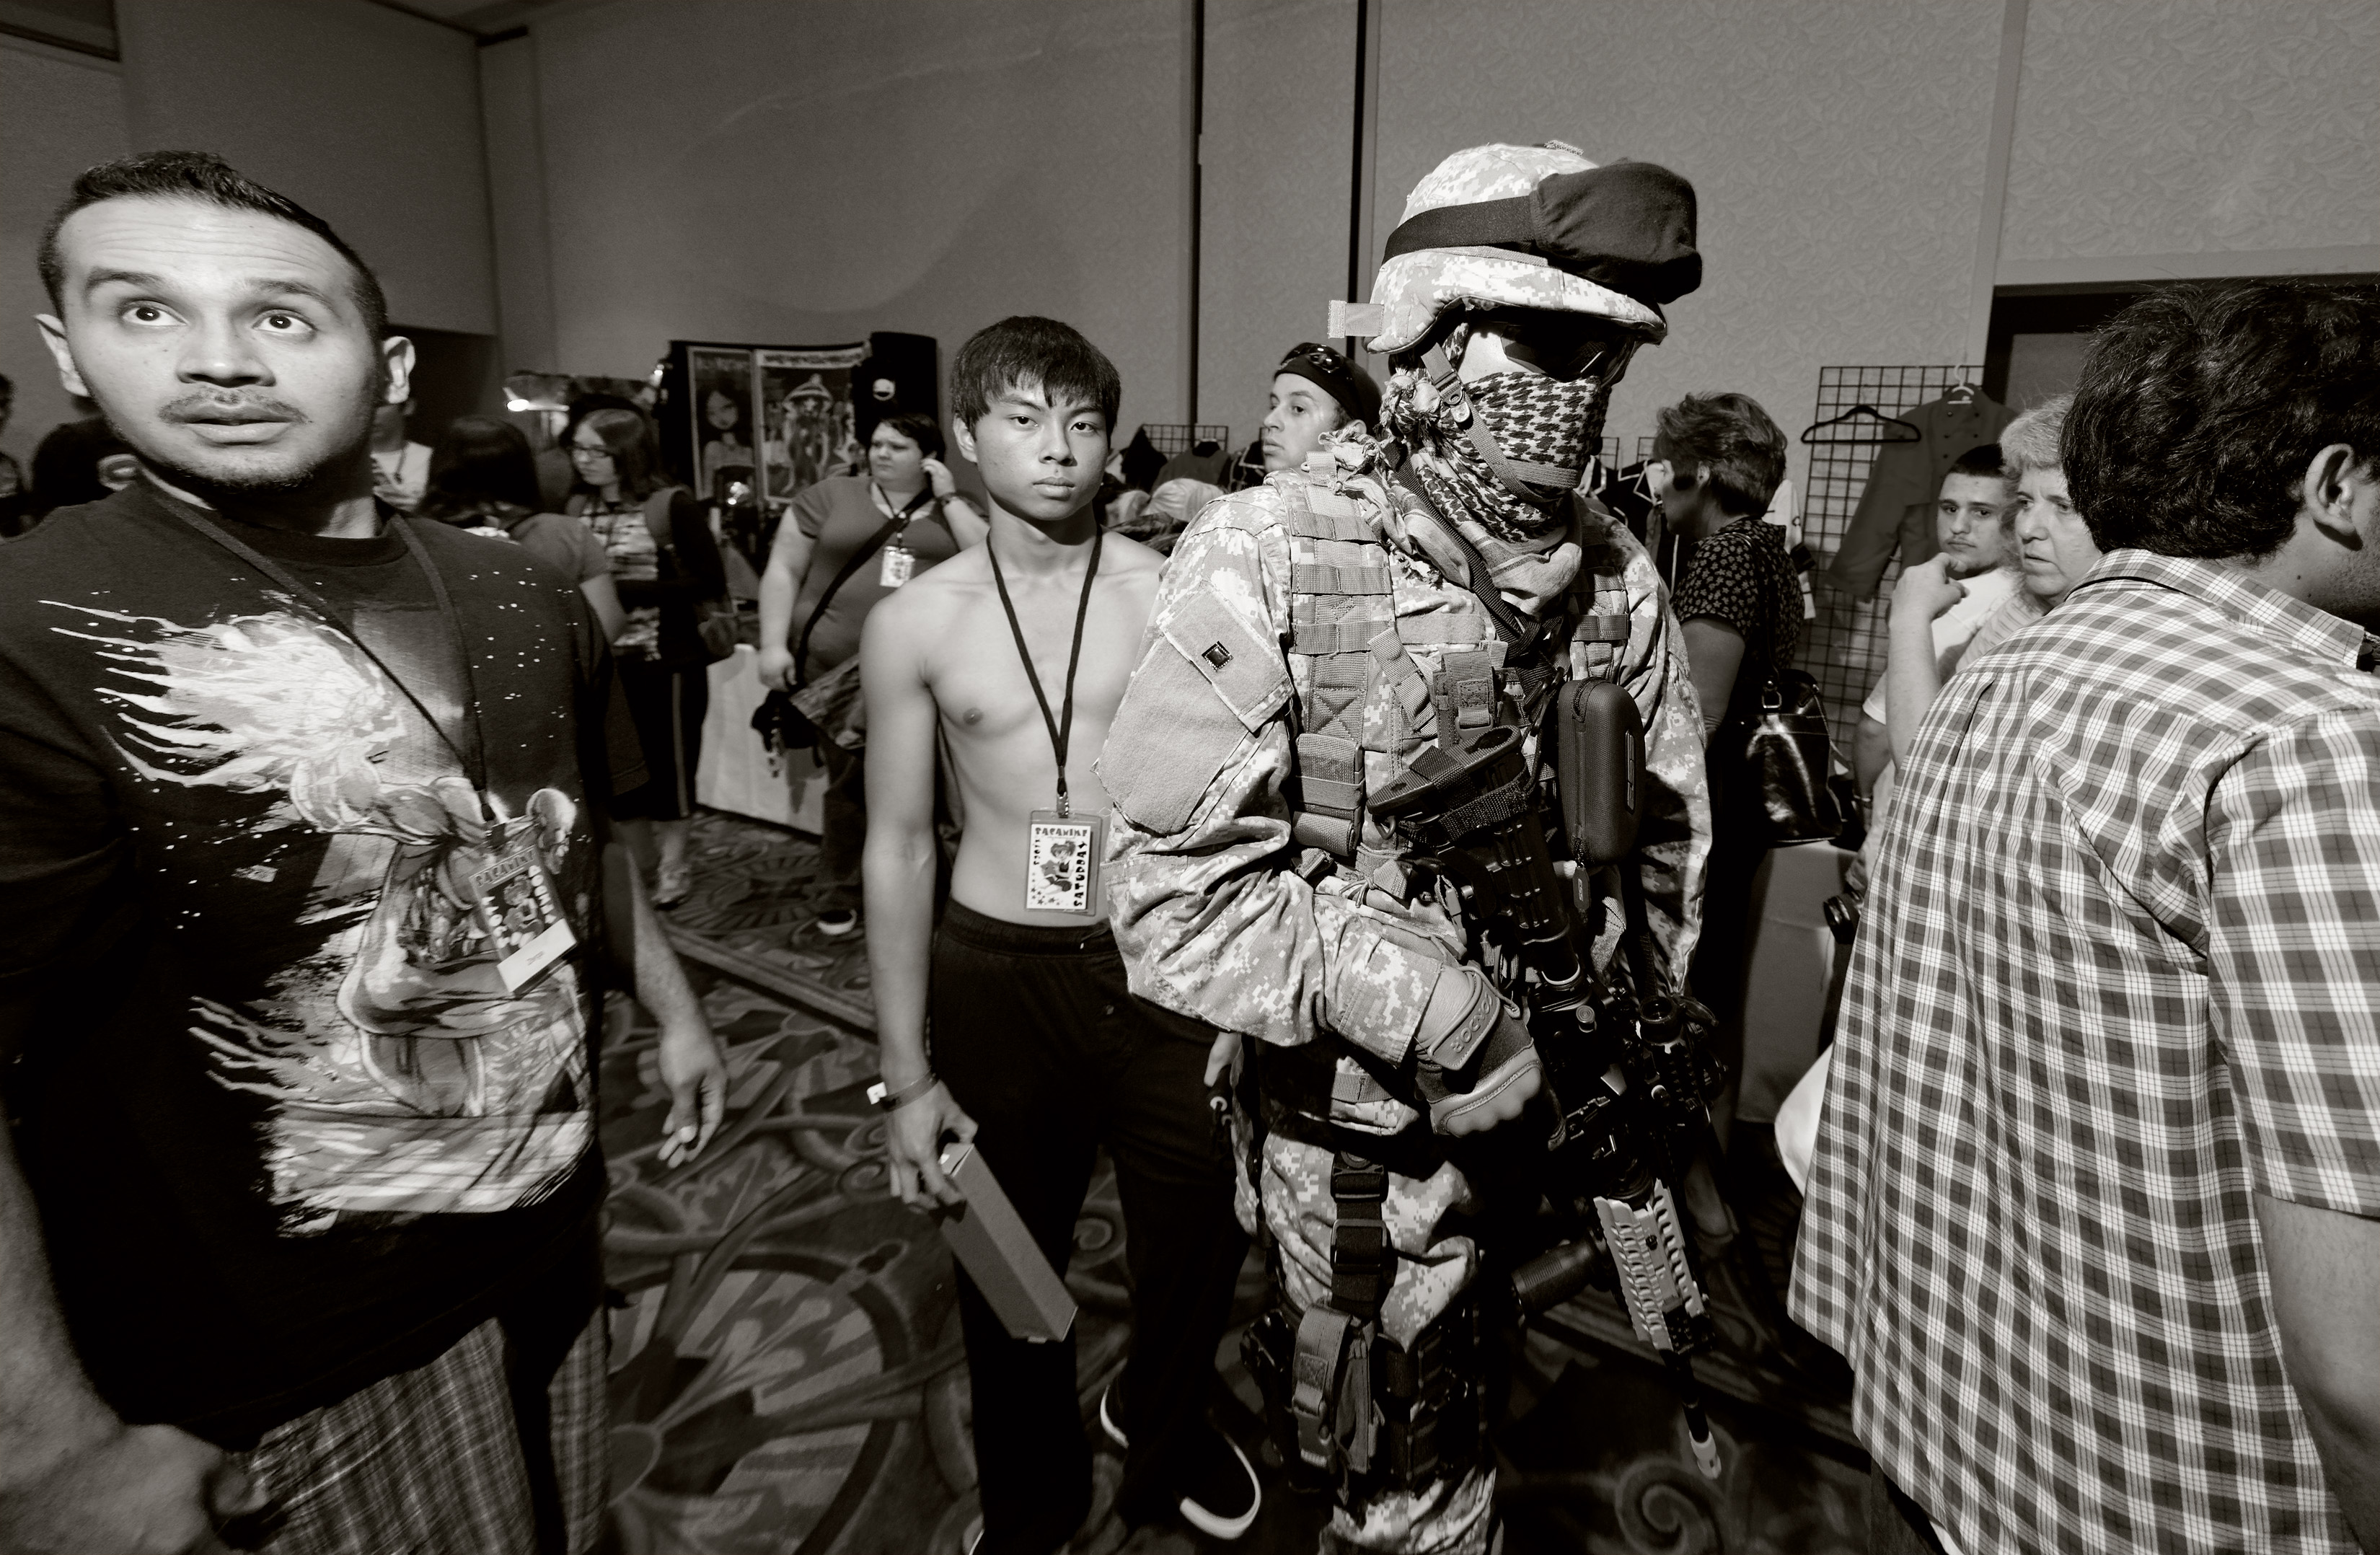
people, crowd, anime, manga, sacramento, sacanime, social group